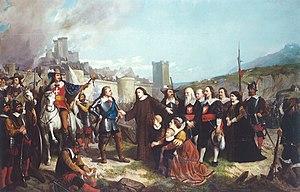
Le siège de Rumilly et l'intercession des Bernardines, le 23 mai 1630
Le couvent des Bernardines situé à Rumilly est la première maison-mère des Bernardines réformées. Fondé en 1622, il est supprimé par la Révolution française et la première annexion de la Savoie. La vie religieuse y reprend au XIXᵉ siècle dans des locaux amputés de la chapelle, mais le couvent est définitivement fermé en 1903 et les religieuses expulsées. De 1923 à 1968, l'ancien couvent sert d'école, avant que l'exiguïté des locaux ne fasse trouver un autre local plus adapté aux enfants.